Postal addresses in the Republic of Ireland

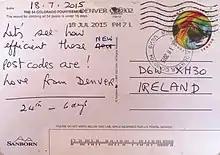
Postcard sent from the United States to a home in Ireland. No addressee name, street address, or town was provided but the card was correctly delivered days later because each Irish address has a unique Eircode

A postal address in Ireland is a place of delivery defined by Irish Standard (IS) EN 14142-1:2011 ("Postal services. Address databases") and serviced by the universal service provider, . Its addressing guides comply with the guidelines of the Universal Postal Union (UPU), the United Nations-affiliated body responsible for promoting standards in the postal industry, across the world.